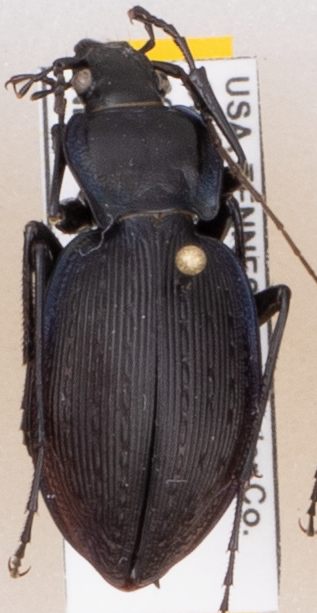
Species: Carabus goryi
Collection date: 2021-07-06
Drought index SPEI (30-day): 0.156
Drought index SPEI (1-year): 0.8
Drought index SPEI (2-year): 2.09